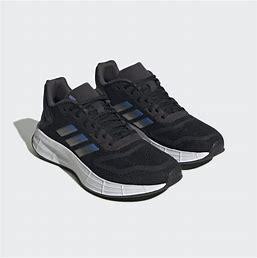
Brand: Adidas
Model: Duramo SL